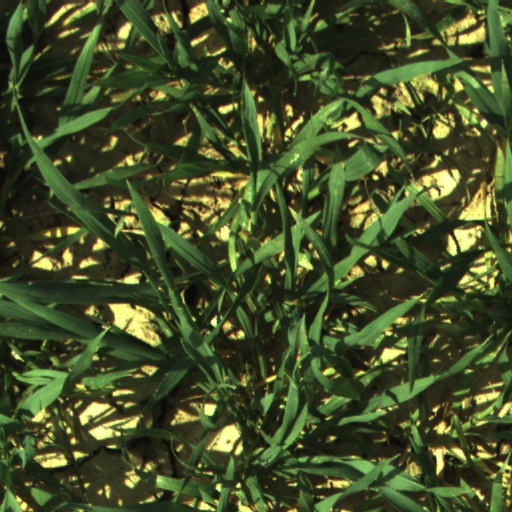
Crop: wheat